Etymology of La Rioja

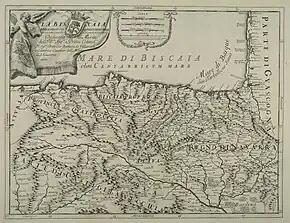
Italian map of "La Biscaia". Alava, Vizcaya, Guipúzcoa, Navarra and La Rioja appear written with the spelling "Rioxa". Year 1696.

The etymology of the toponym Rioja, which is named after the autonomous community of La Rioja (Spain) and which inherited lands populated by people from La Rioja in the past, such as the province of La Rioja and its capital in Argentina, a town in Chile, another in the province of Almería (Spain), and the province of Rioja and its capital in Peru, is complex and has been much discussed. The main theories point to different origins: the traditional popular one that makes it correspond to the river Oja, the one that points to the term "Rivalia" that would be translated as "land of streams", the one that points as germ a nominal tautology in the term "rivo Ohia" that would mean "river of fluvial bed"; and the very diverse ones that indicate that it would have its origins in the Basque language, for example as union of the words "herria" and "ogia" being translated as "land of bread".